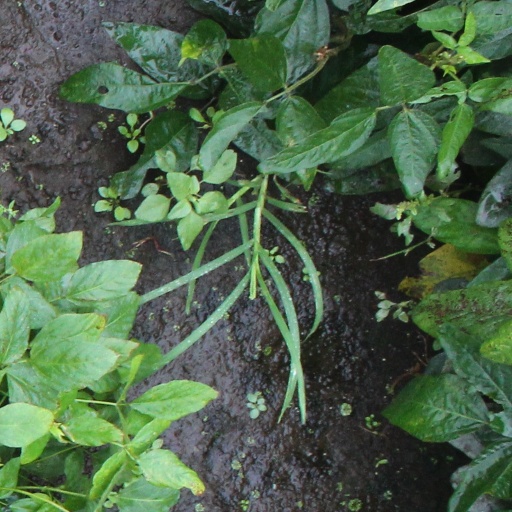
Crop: soybean